Fraser's Hill

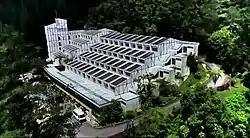
Wyndham Garden Shahzan Fraser's Hill, formerly known as Shahzan Inn, a hotel built in 1976 that utilises modern architecture design instead of Mock Tudor.

Fraser's Hill is a mountainous terrain where the altitude ranges between and above sea level. Around 44% of the terrain area is ranked as steep, while flat areas make up 8% of the overall land area. Fraser's Hill's virgin forest coverage is around 92% of the overall land area, with only 1.5% of the area used for a town. 6.5% of the forest area has been cleared for secondary vegetation. Ten river systems in Malaysia originate in Fraser's Hill, including Selangor River, a major water source for Selangor, and Teranum River which forms a major river system in eastern Pahang. The geology of the area is predominantly granite, which forms sandy, porous soil and easily eroded.